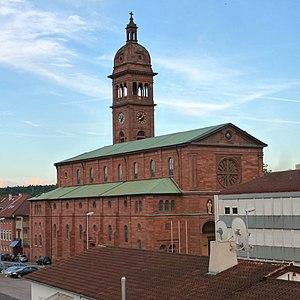
Église St-François à Pforzheim.